Aleksey Tillo

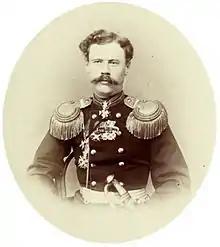

Aleksey Tillo (Alexei Andreyevitch Tillo) (25 November (O.S. November 13), 1839, Kiev Governorate – 11 January (O.S. December 30), 1900, Saint Petersburg) was a Russian geographer, cartographer, land surveyor, lieutenant general of the Russian Imperial Army (1894).